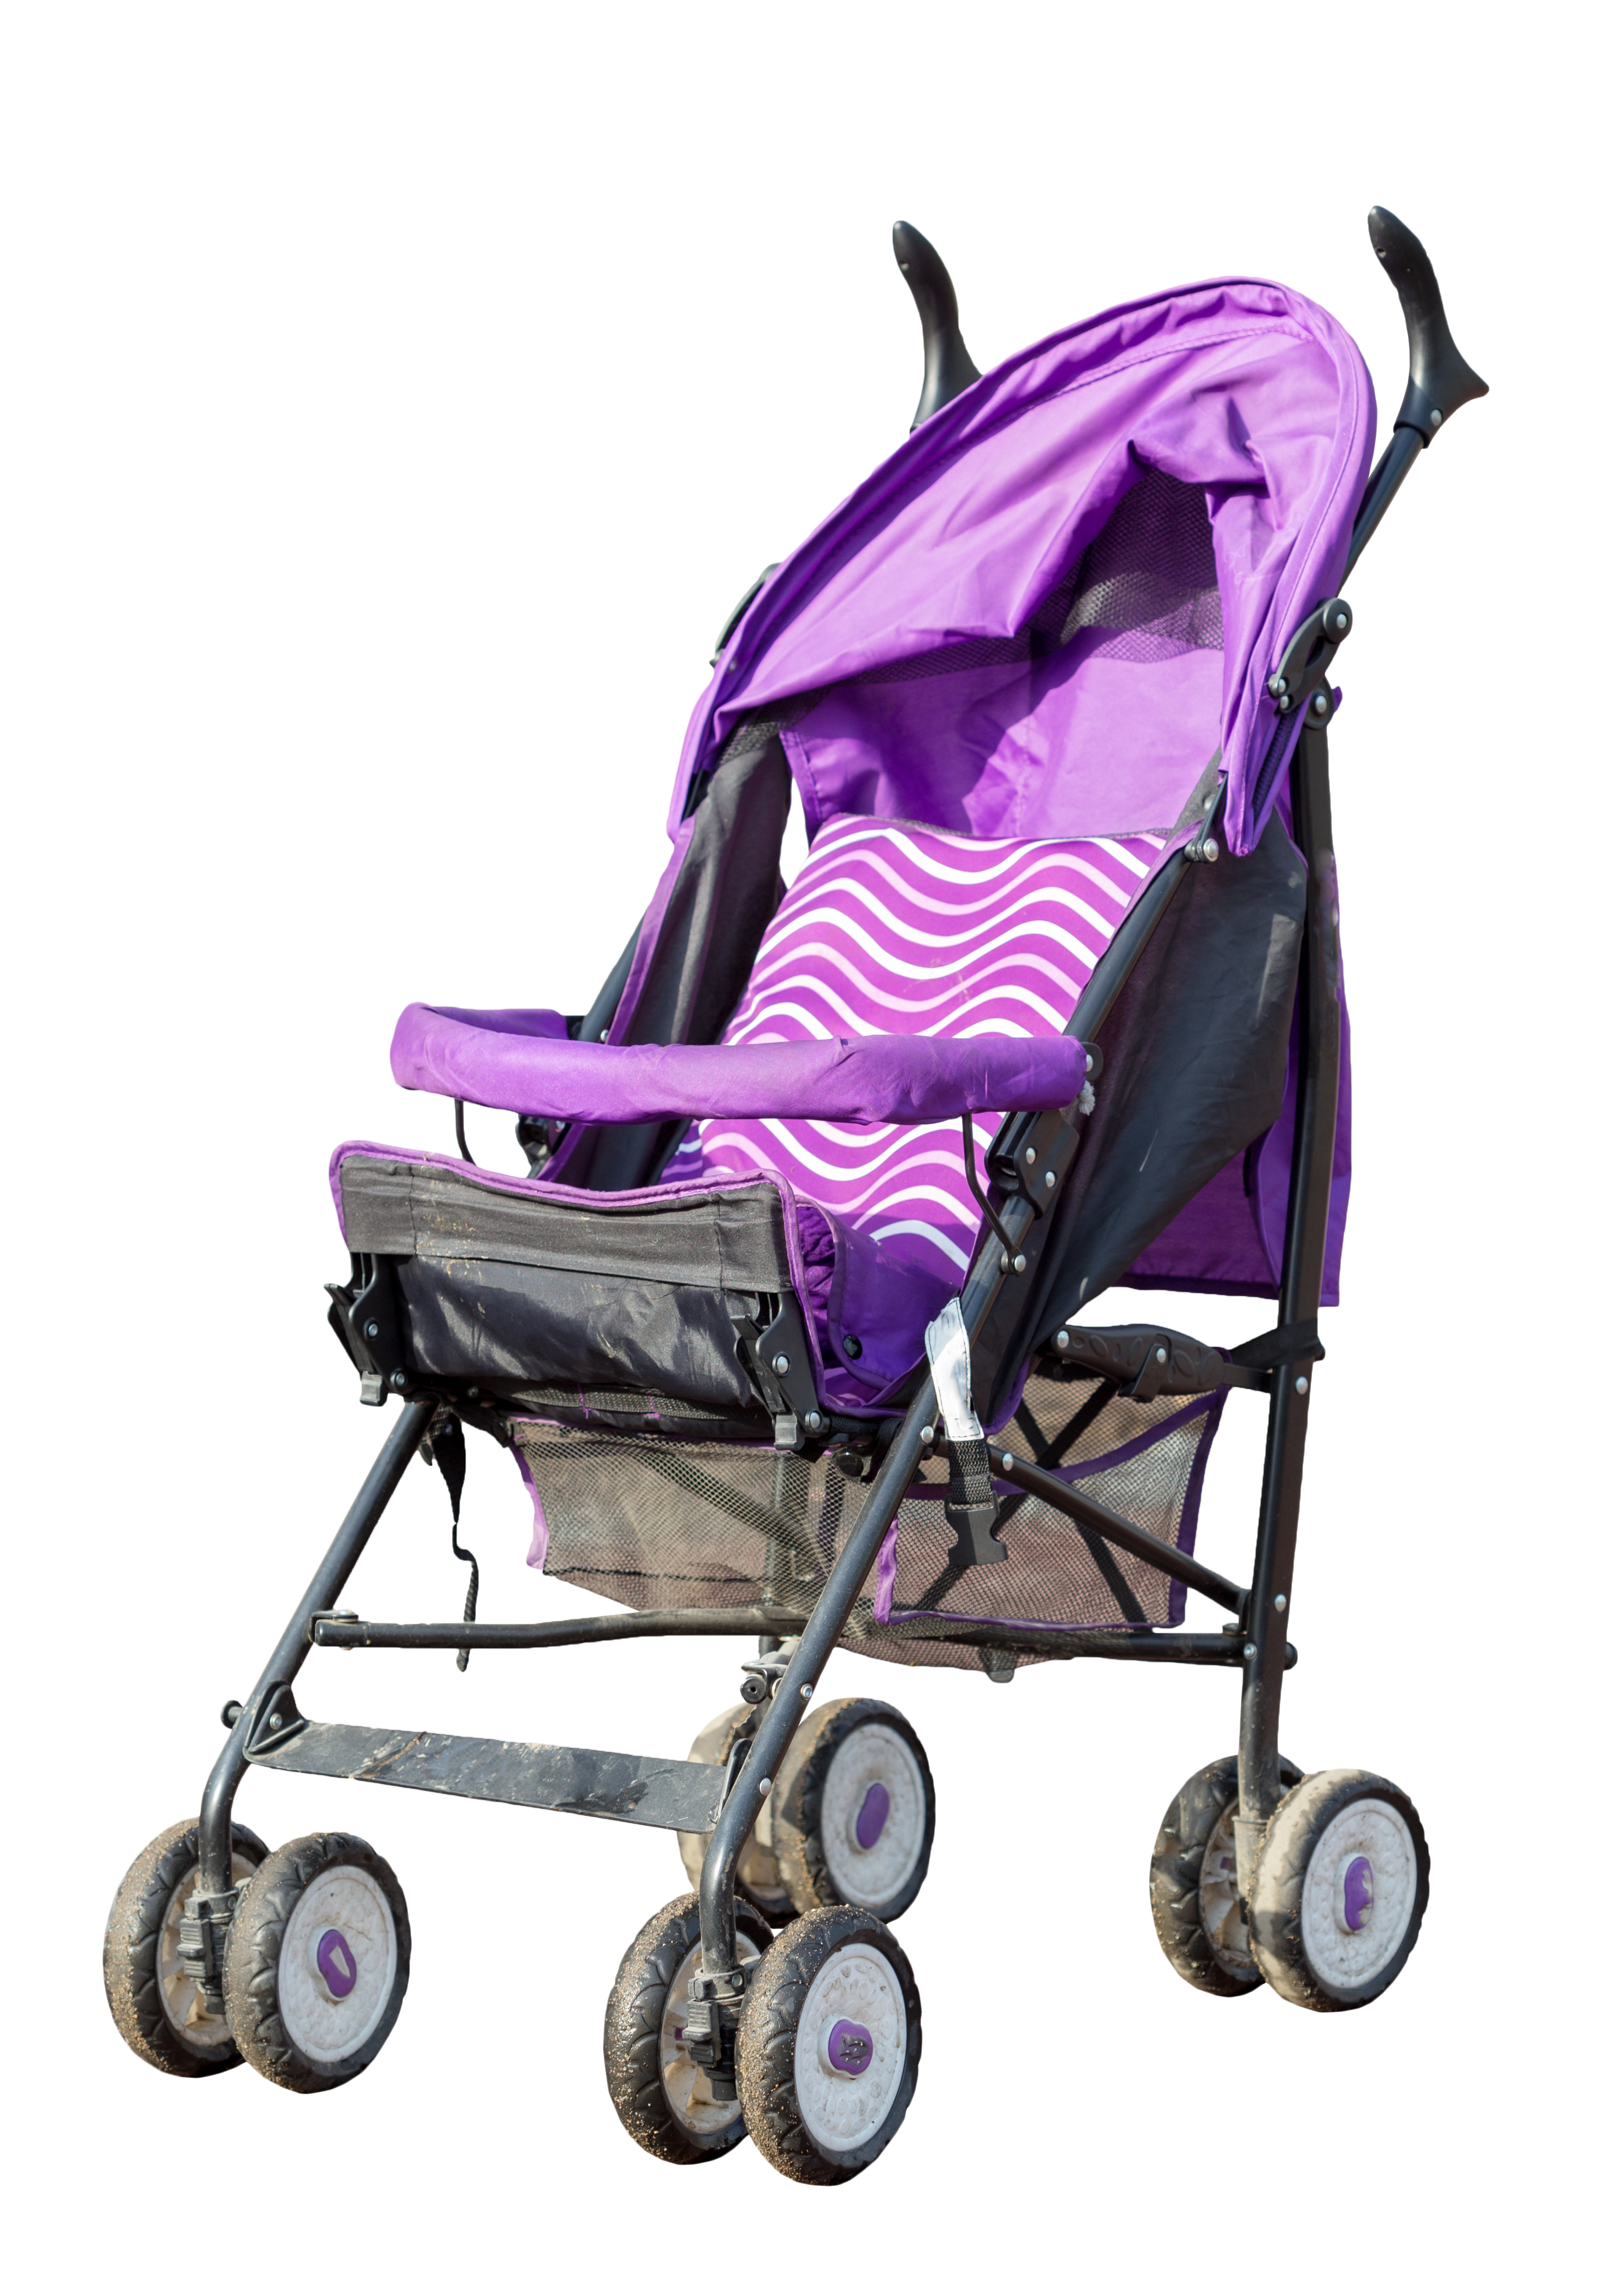
pram, for children, pocket, white, background, purple, car, isolated, new, store, advertising, beautiful, wheels, plastic, waterproof, black, baby carriage, product, violet, baby products, magenta, pink, vehicle